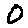
Label: 0